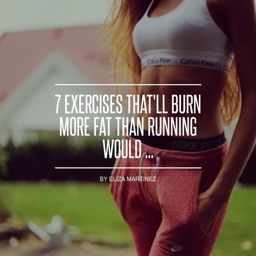
# exercises that 'll burn more fat than # running would ... # fitness